History of African-American agriculture

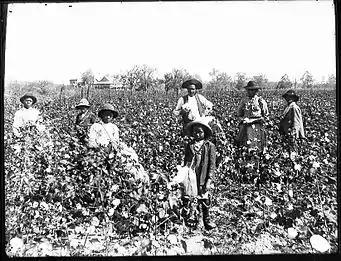
Black cotton-farming family (c. 1890s).

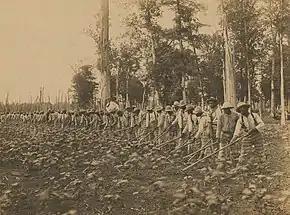

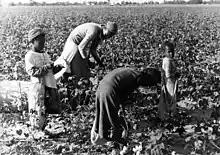
A woman and 3 young girls picking cotton in a field (1937)

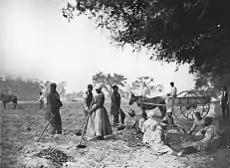

The role of African Americans in the agricultural history of the United States includes roles as the main work force when they were enslaved on cotton and tobacco plantations in the Antebellum South. The efforts to support or control Black Americans—through aid, land, relocation, or economic policy—were often limited, reversed, or rooted in discrimination. The Emancipation Proclamation, while symbolically powerful, had limited immediate impact on freeing all enslaved people. After the Emancipation Proclamation in 1863-1865 most stayed in farming as very poor sharecroppers, who rarely owned land. In the 20th century policies promoting systemic racism and discrimination—through Jim Crow laws and the Agricultural Adjustment Act (AAA)—were used to exclude and oppress Black Americans, particularly in the South.They began the Great Migration to cities in the 1910s. About 40,000 are farmers today, compared to the 1 million farmers in the beginning of slavery. Currently Black farmers face systemic barriers, but groups like Freedmen Heirs are working to restore equity and opportunity in agriculture. Programs like Freedmen Heirs support Black farmers through culturally tailored technical assistance, market access, and regenerative agriculture practices, aiming to build equity, sustainability, and success in agriculture.